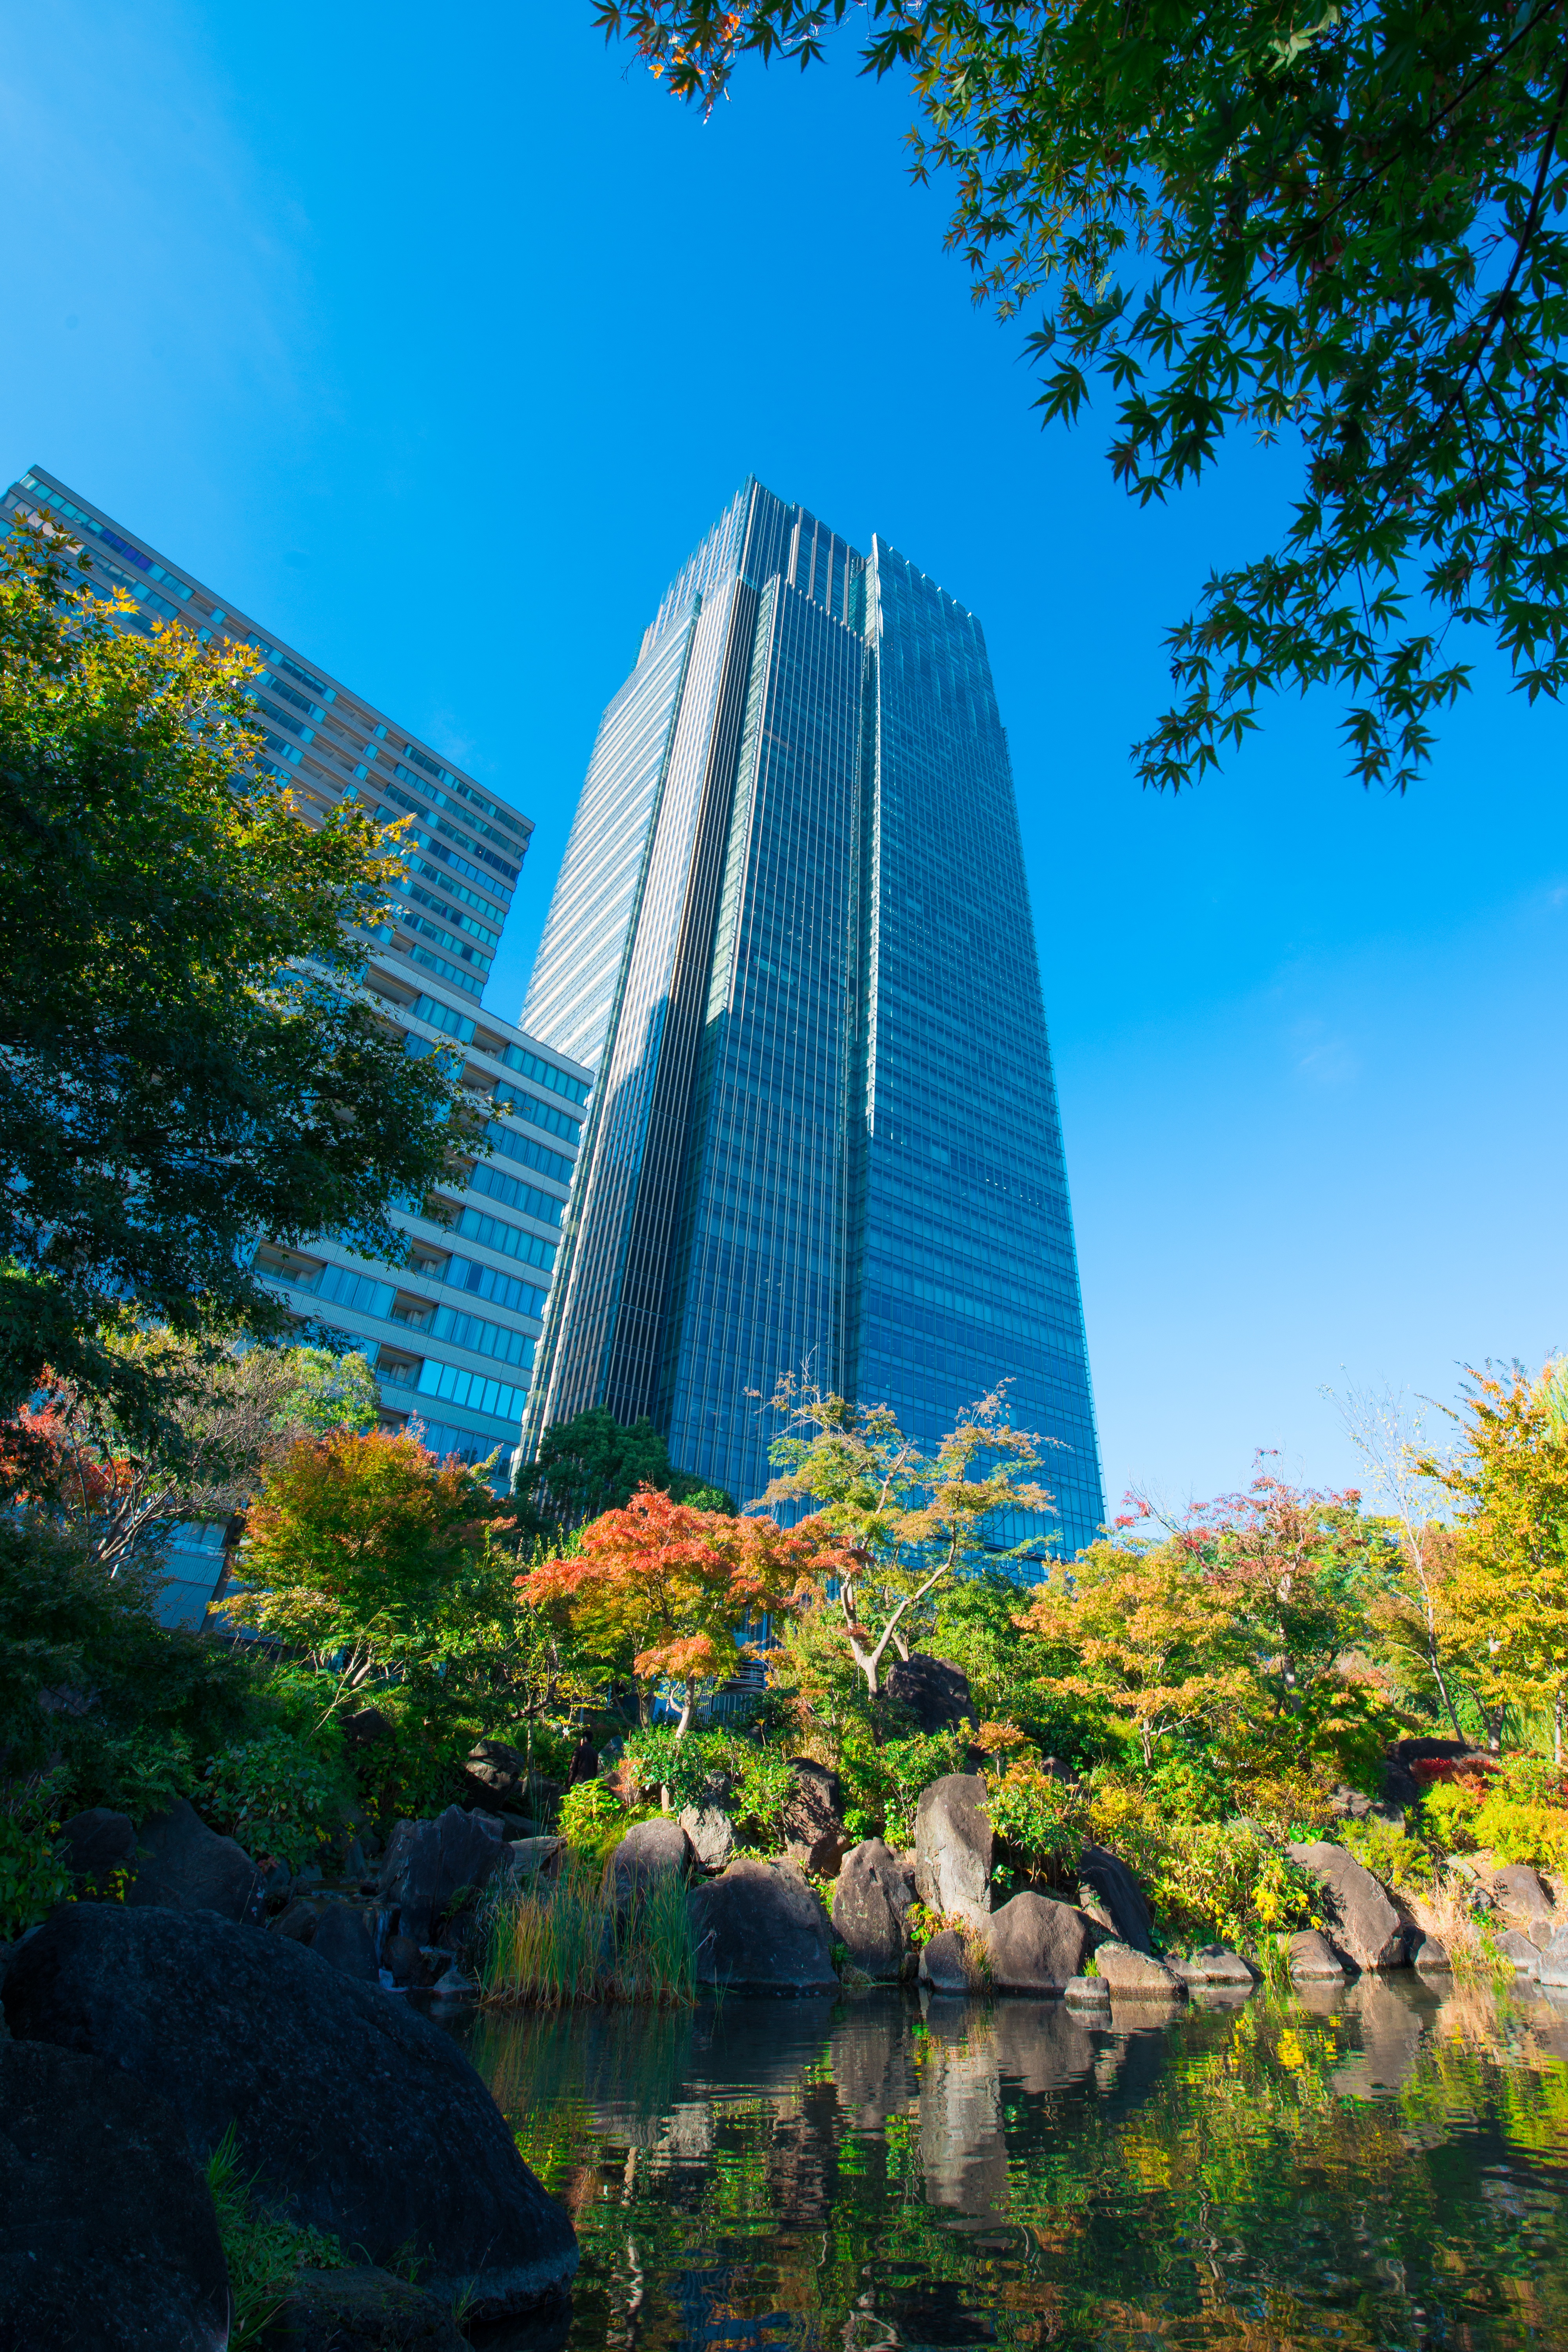
tree, flower, skyscraper, reflection, tower, park, landmark, tower block